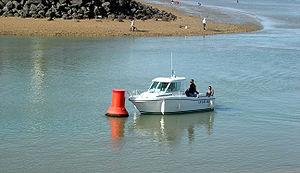
Les bateaux-écoles sont des établissements de formation destinés à préparer les candidats à l'examen du permis de conduire les bateaux à moteur.
Le permis bateau plaisance est le permis de conduire les véhicules nautiques de plaisance à usage personnel. Selon les pays, la conduite d'un véhicule nautique de plaisance est sujette à l'obtention de formes différentes de permis.